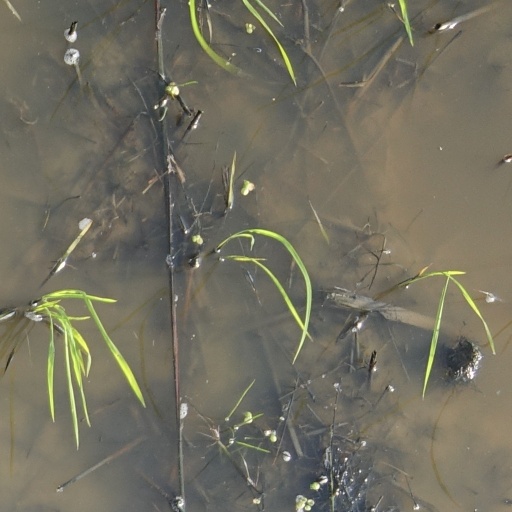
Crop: rice